Veil of Isis

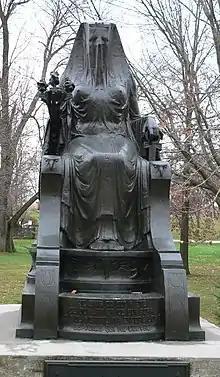
Isis as a veiled "goddess of life" with a French translation of the Sais inscription on the pedestal, located at the Herbert Hoover National Historic Site

The veil of Isis is a metaphor and allegorical artistic motif representing the inaccessibility of nature's secrets, personified as the goddess Isis shrouded by a veil or mantle.